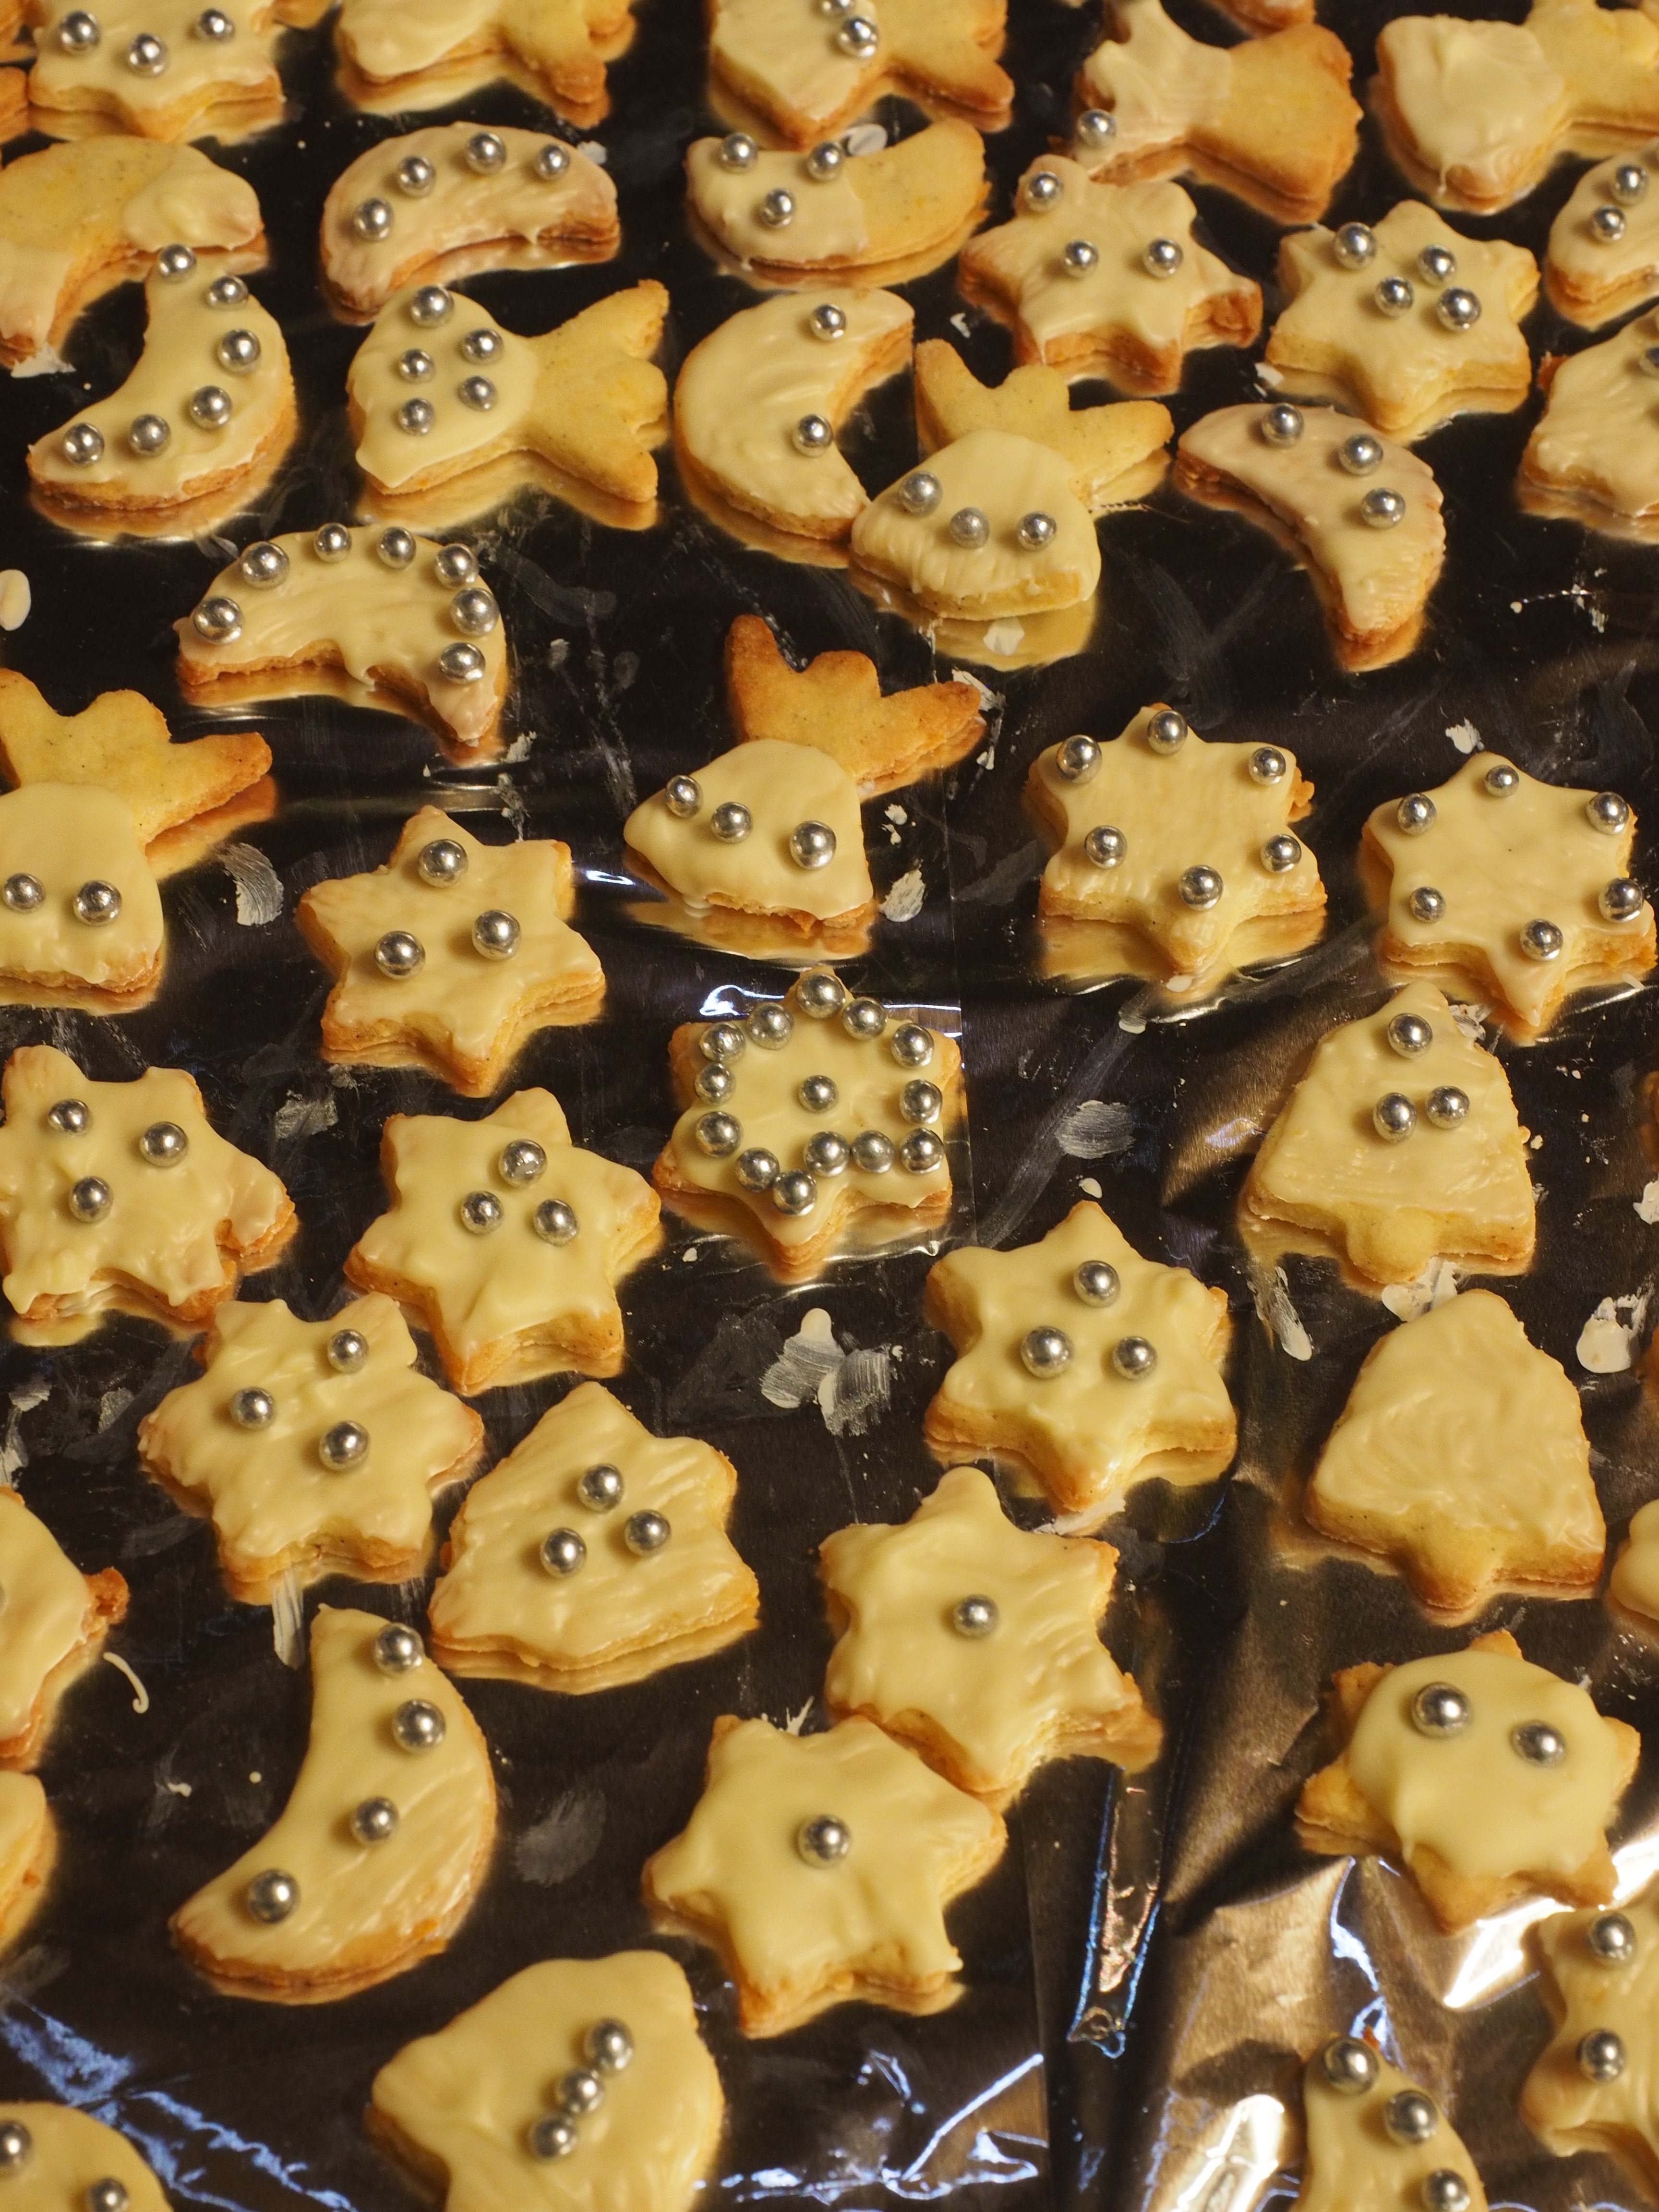
food, chocolate, baking, christmas, cookie, dessert, cake, dough, ornament, cookie cutter, bake, christmas cookies, cookies, icing, sweetness, beads, baked goods, small cakes, ausstecherle, cut out, coring alder dough, snack food, cookies and crackers, petit four, wave out, guzle, wave wood, silver beads